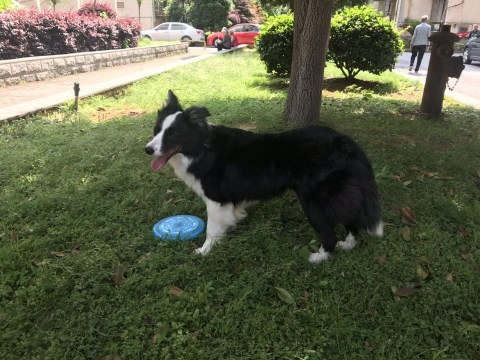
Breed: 2594-n000109-Border_collie